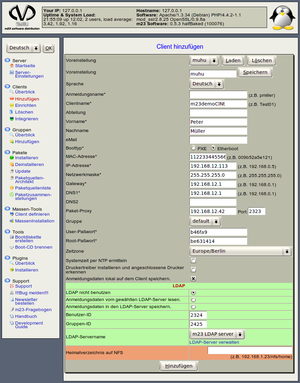
m23 est un programme permettant de déployer et maintenir des distributions Debian, Ubuntu, Kubuntu Linux, Xubuntu, Linux Mint, Fedora, CentOS et openSUSE.